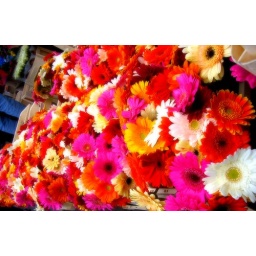
flowers on the market in Utrecht